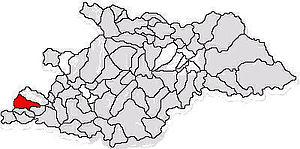
Băița de sub Codru est une commune roumaine du județ de Maramureș, dans la région historique de Transylvanie et dans la région de développement du Nord-Ouest.